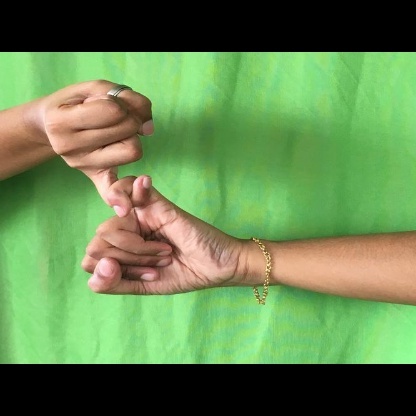
Mudra: Kilaka